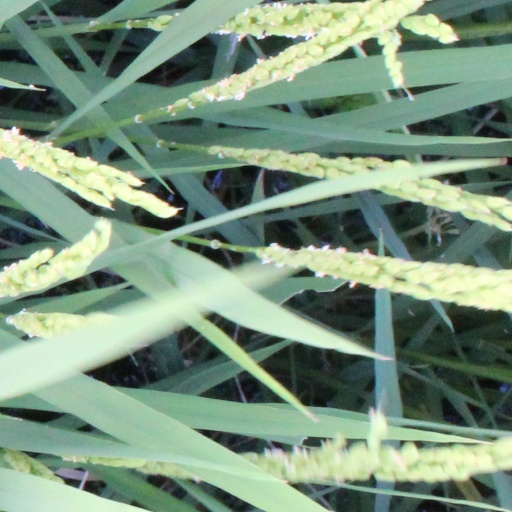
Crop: rice